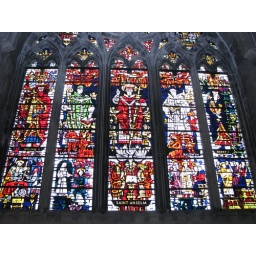
Stain glass windows in the cathedral - 100 feet high!